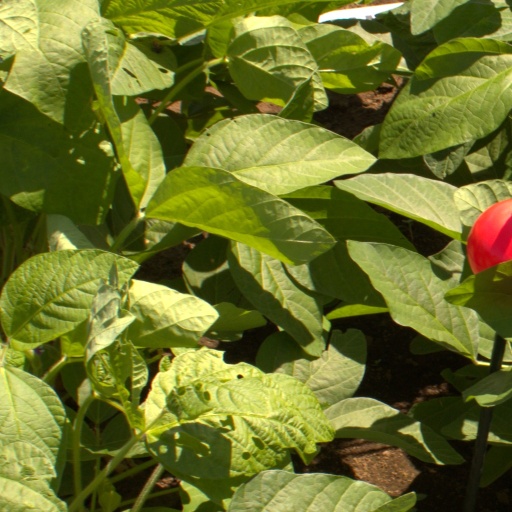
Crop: soybean